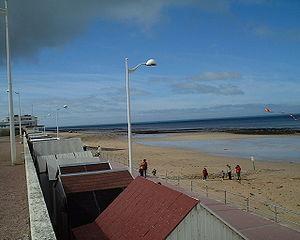
La Côte de Nacre est la partie de la côte normande située, dans le Calvados, entre l'embouchure de la Seulles, à Courseulles-sur-Mer, et celle de l'Orne, à Ouistreham.